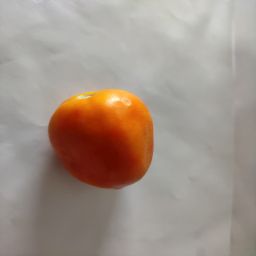
Crop: Tomato
Quality: Ripe